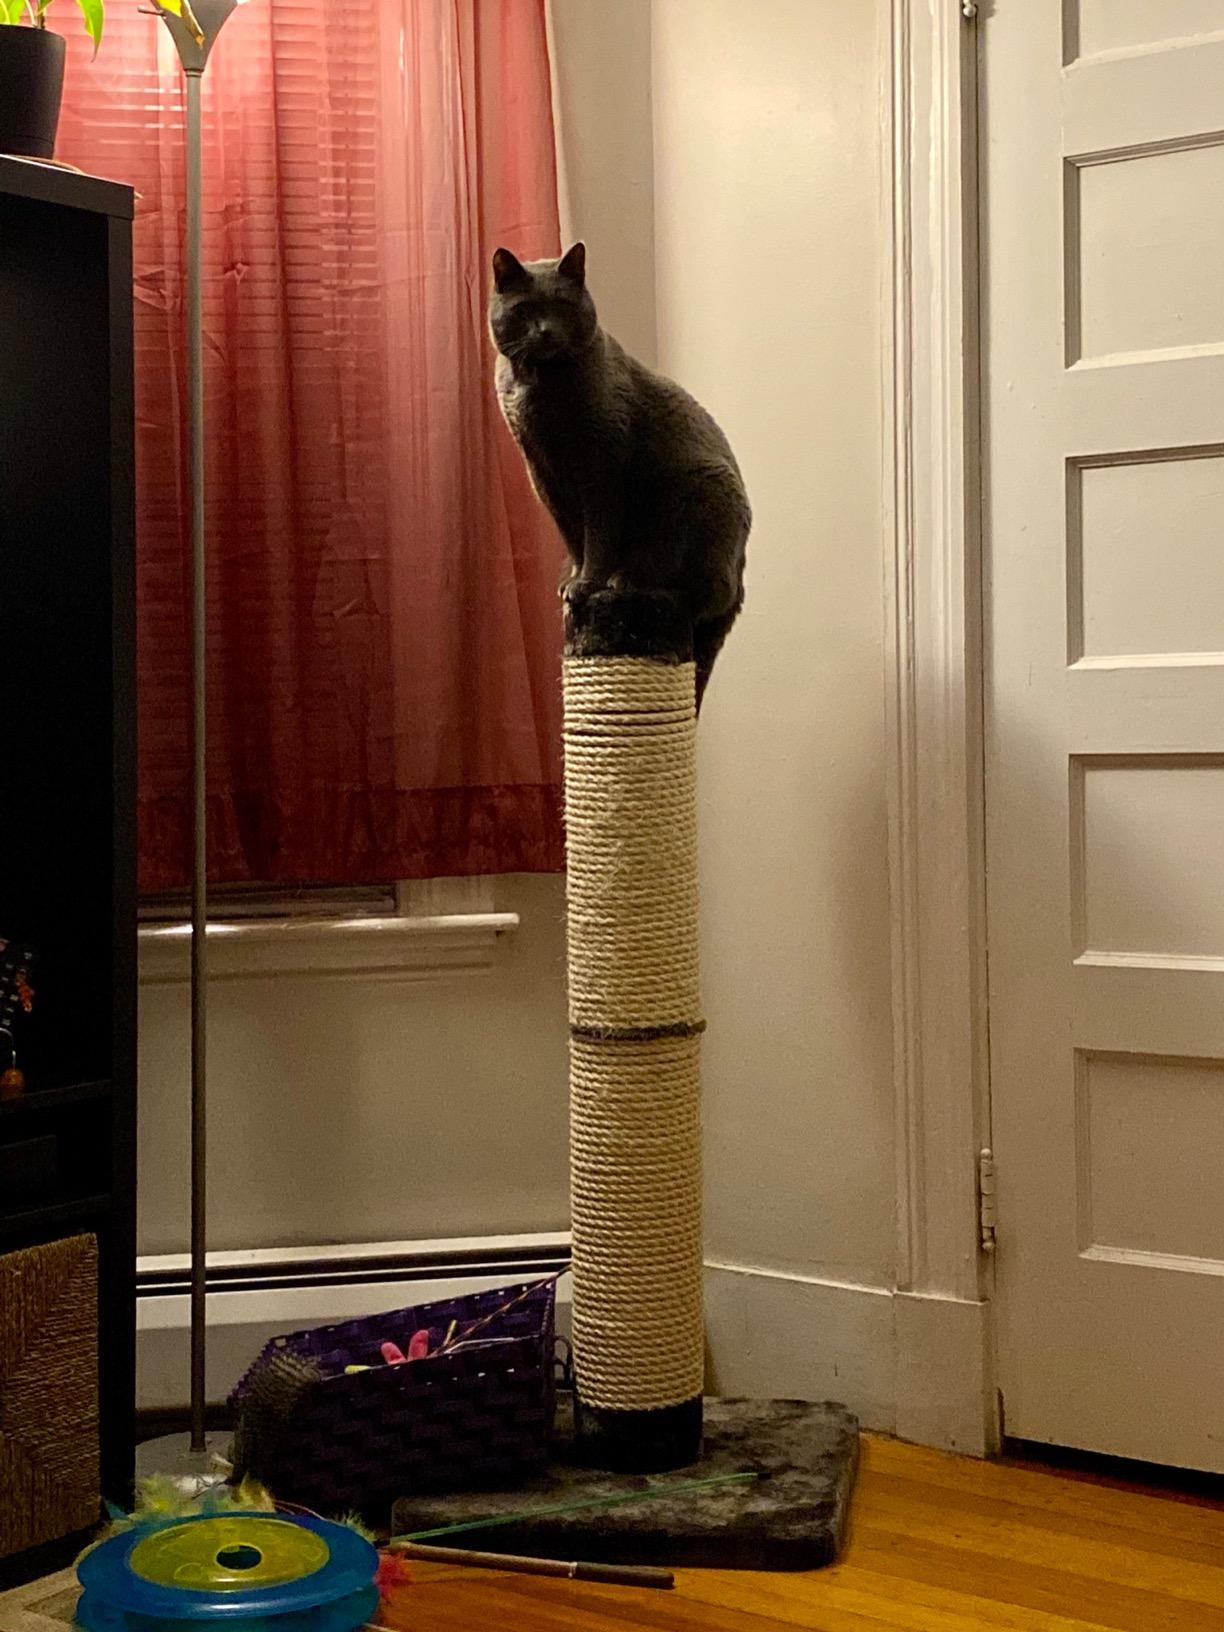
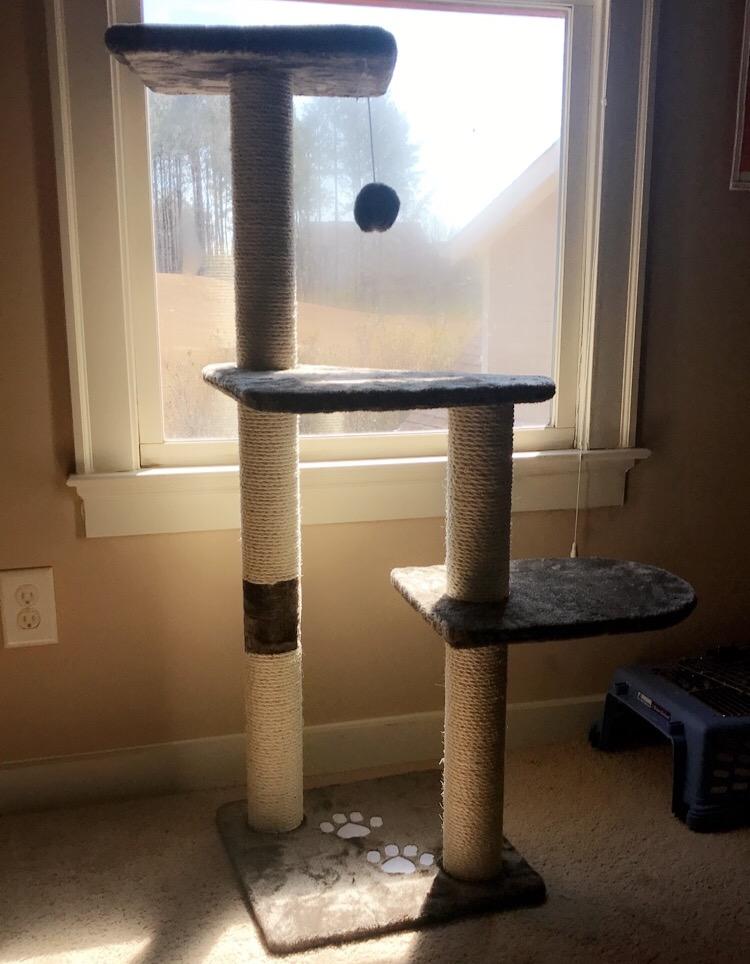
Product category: items_cat tree
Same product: no